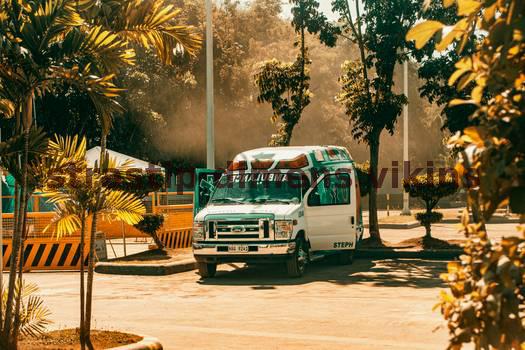
Label: Watermark